Egon Bondy

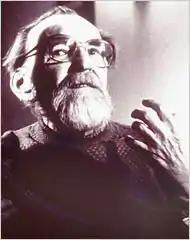
Egon Bondy,2002

Egon Bondy, born Zbyněk Fišer (20 January 1930 in Prague – 9 April 2007 in Bratislava), was a Czech writer, with prolific and distinctive output in poetry, prose and philosophy, one of the leading personalities of the Prague underground within Communist Czechoslovakia. From the 1950s down to the 1980s, his non-conformism made him a target of the totalitarian regime, but he himself also collaborated with the regime's secret police (StB) by informing on other dissidents in his circle.